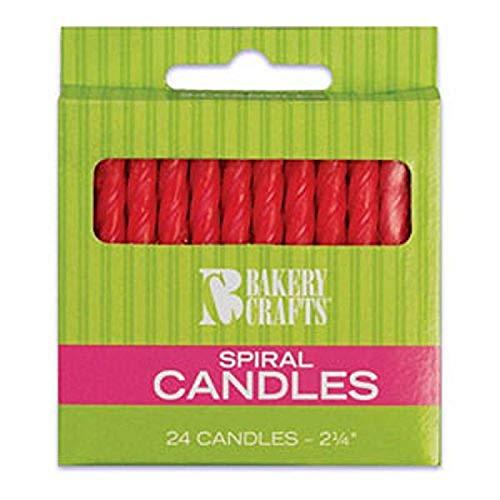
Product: Oasis Supply Spiral Birthday Candles,24 count, 2.25-Inch, Red
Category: Home & Kitchen | Home Décor | Candles & Holders | Candles | Specialty Candles | Birthday Candles
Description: Great Condition.
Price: $5.89